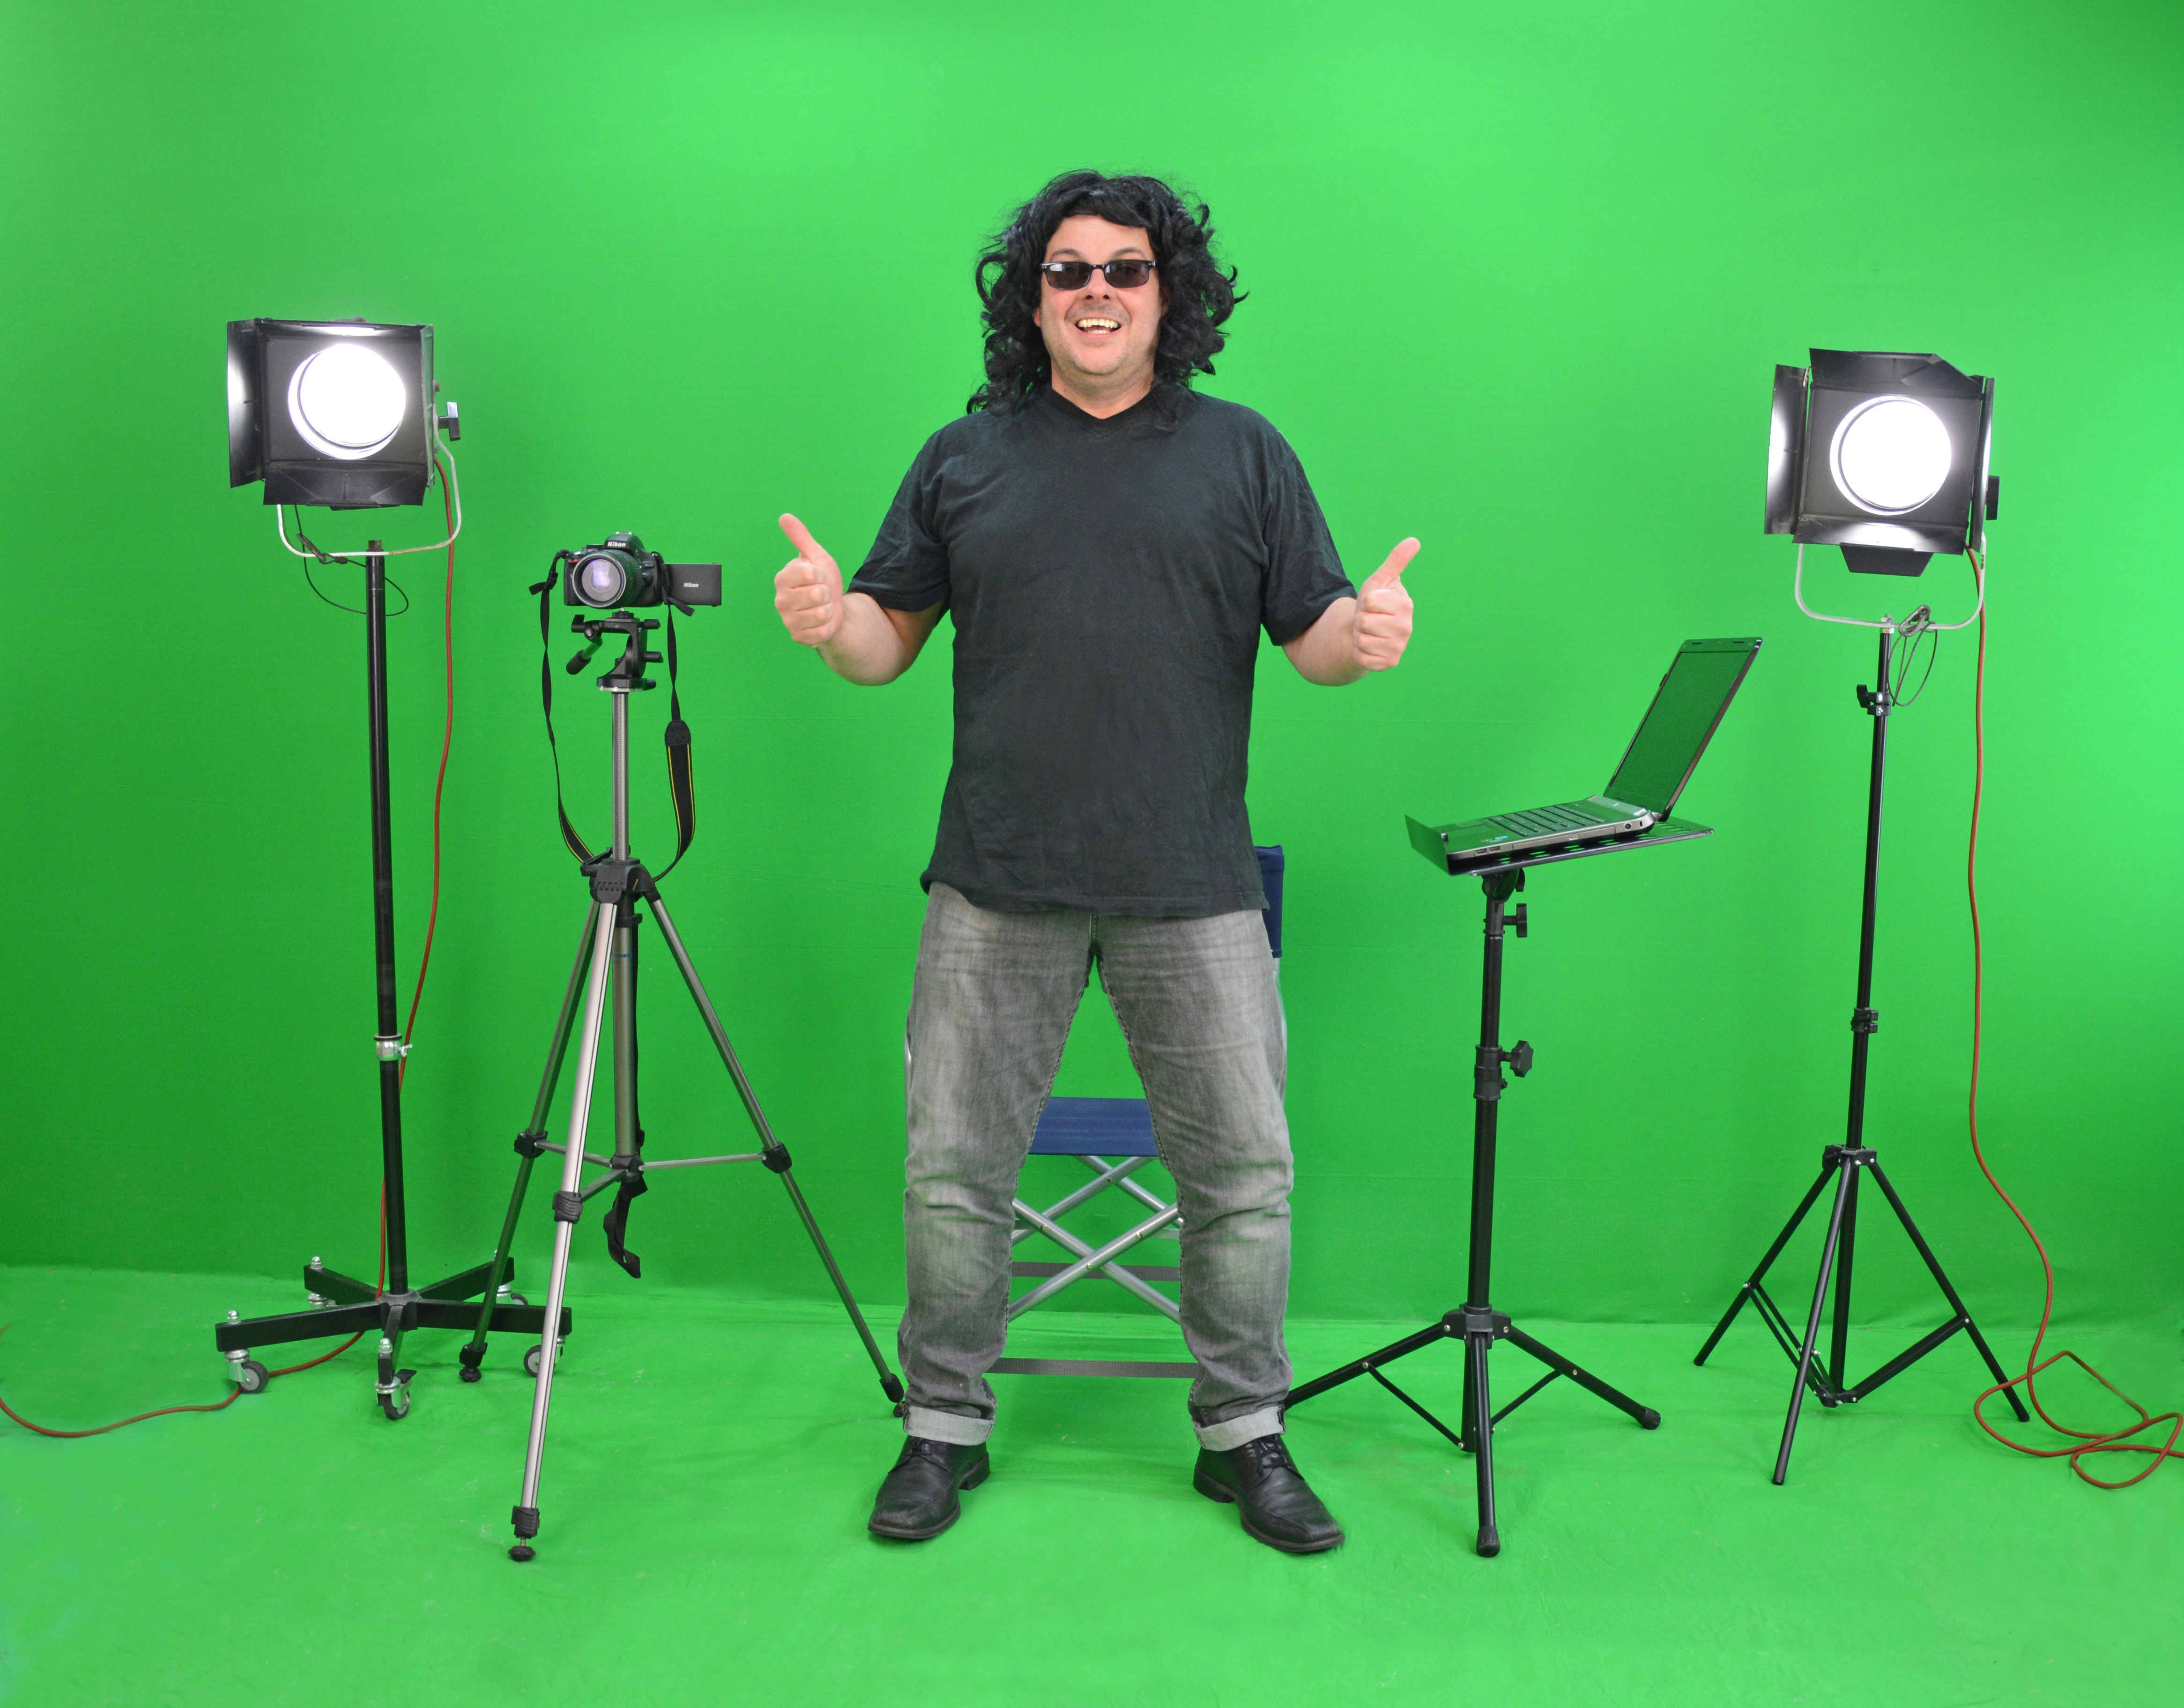
notebook, light, technology, camera, photography, film, photo, green, lens, studio, lighting, drum, stage, video, recording, tripod, performance, singing, accessories, photograph, lamps, theater, drums, instruction, movie set, director, gut, acting, photo studio, very, cut out, greenbox, photo accessories, fotoshoot, filmstudio, ststic